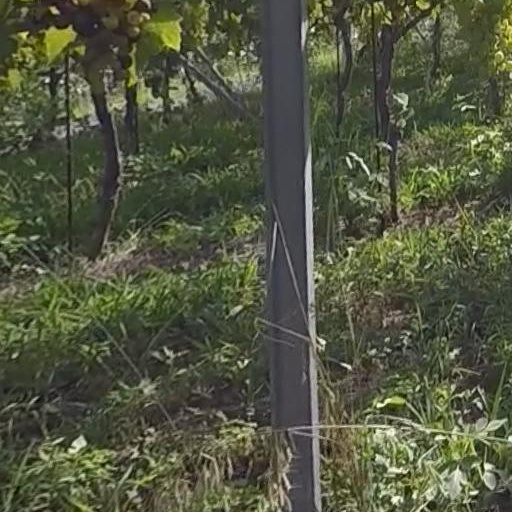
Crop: grape